Sushmita Sen

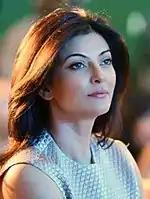
Sen in 2013

Sen is considered as one of the most popular actresses of 2000's in Hindi cinema. In "Rediff.com"s "Best Bollywood Actresses", Sen was placed 5th in 2004, 6th in 2005, 10th in 2006 and 3rd in 2020. "Filmfare" placed her 6th in their "Top Ten Actresses" list. "Rediff.com" further placed her 8th in its "Bollywood's Most Beautiful Actresses" list. In the Times Most Desirable Women list, Sen was placed 6th in 2009, 25th in 2010 and 27th in 2011. Cited in the media as a sex symbol, Sen was placed in "Femina"s "50 Most Beautiful Women" list. "Times of India" placed her at 11th position in its "50 Beautiful Faces" list. In 2020, she was named "Rediff.com"s "Top OTT Actresses".